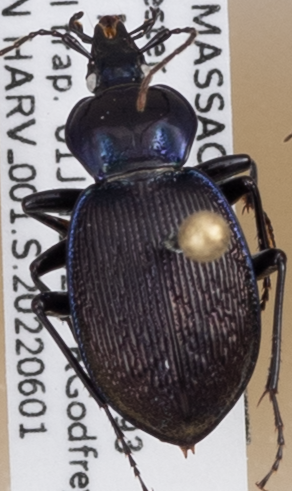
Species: Sphaeroderus stenostomus lecontei
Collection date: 2022-06-01
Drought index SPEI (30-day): -1.376
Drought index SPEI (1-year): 0.63
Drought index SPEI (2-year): -0.588